Col de Portet d'Aspet

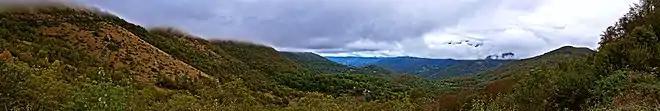
Panorama from the Col de Portet-d'Aspet.

The Col de Portet d'Aspet was first used in the Tour de France in 1910 and has appeared regularly since. The leader over the summit in 1910 was Octave Lapize.